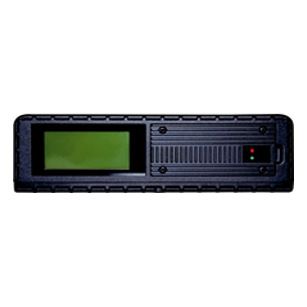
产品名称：VT2100-90 北斗高精度车载终端
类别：高精度车载终端
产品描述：VT2100-90系列是针对车载北斗高精度定位与主动安全应用设计研发的新一代产品平台。具备更高精度、更强算力、更高性能、更优环境适应性。具备行业高性能嵌入式系统，实现多路H.265实时视频/图像编解码处理，支持1080P、720P、WD1、WHD1、WCIF、D1、CIF分辨率录像，主动安全预警和远程视频监控，依托云端智能实现远程实时监控、历史回放分析等多种智能网联业务能力。